2011 ATP World Tour Finals

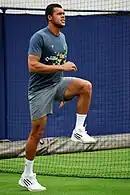
Jo-Wilfried Tsonga reaches the semifinals of Wimbledon

Jo-Wilfried Tsonga started the year having missed much of the end of the 2010 season because of injury. He reached the third round of the Australian Open and made his first final since October 2009 at the World Tennis Tournament in Rotterdam, where he lost to Robin Söderling 3–6, 6–3, 3–6. In May, he dropped out of the top 20 for the first time since January 2008. Tsonga then made his first grass-court final at the Aegon Championships in London, where he was defeated by Andy Murray, 6–3, 6–7, 4–6. He carried this form into Wimbledon, reaching the semifinals. He came from two sets to love behind to defeat Roger Federer in the quarterfinals, 3–6, 6–7, 6–4, 6–4, 6–4. At the US Open, he faced another quarterfinal against Federer, but this time was defeated. He then won two titles: his first in two years at the Open de Moselle over Ivan Ljubičić, 6–3, 6–7, 6–3 and the Erste Bank Open, this time defeating Juan Martín del Potro, 6–7, 6–3, 6–4, in the final. Jo also made the final of the 2011 BNP Paribas Masters in November for the second time, after winning in 2008. However, this time he was defeated by Roger Federer 1–6, 6–7. Tsonga was competing for the second time, having previously competed in 2008.